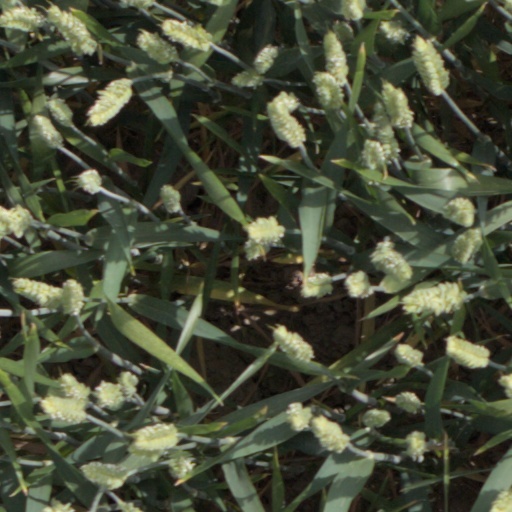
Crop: wheat